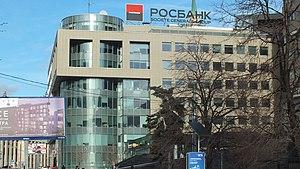
Rosbank est une banque universelle russe, qui, d’après les résultats du 3ᵉ trimestre 2012 occupe la 9ᵉ place en terme d’encours d’actifs en Russie. Rosbank est enregistrée juridiquement sous la forme des sociétés de capitaux OAO, « Otkrytoïe Aktsionernoïe Obchtchestvo ». Le siège social de la banque se situe à Moscou.